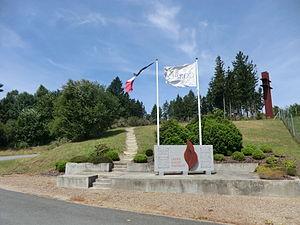
Vitrac-sur-Montane est une commune française située dans le département de la Corrèze en région Nouvelle-Aquitaine.